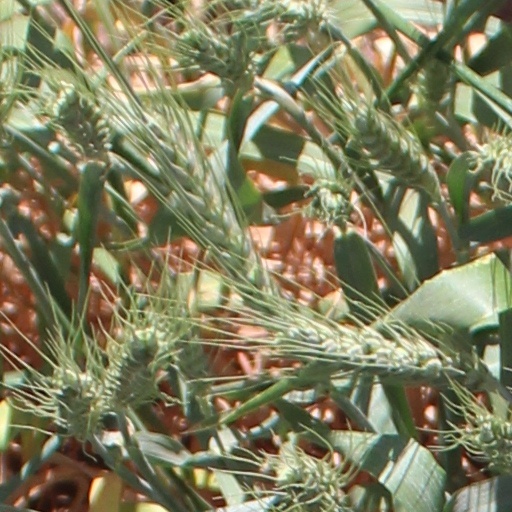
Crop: wheat